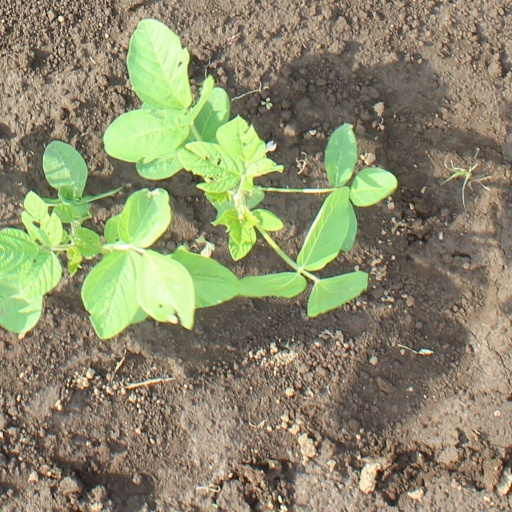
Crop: soybean